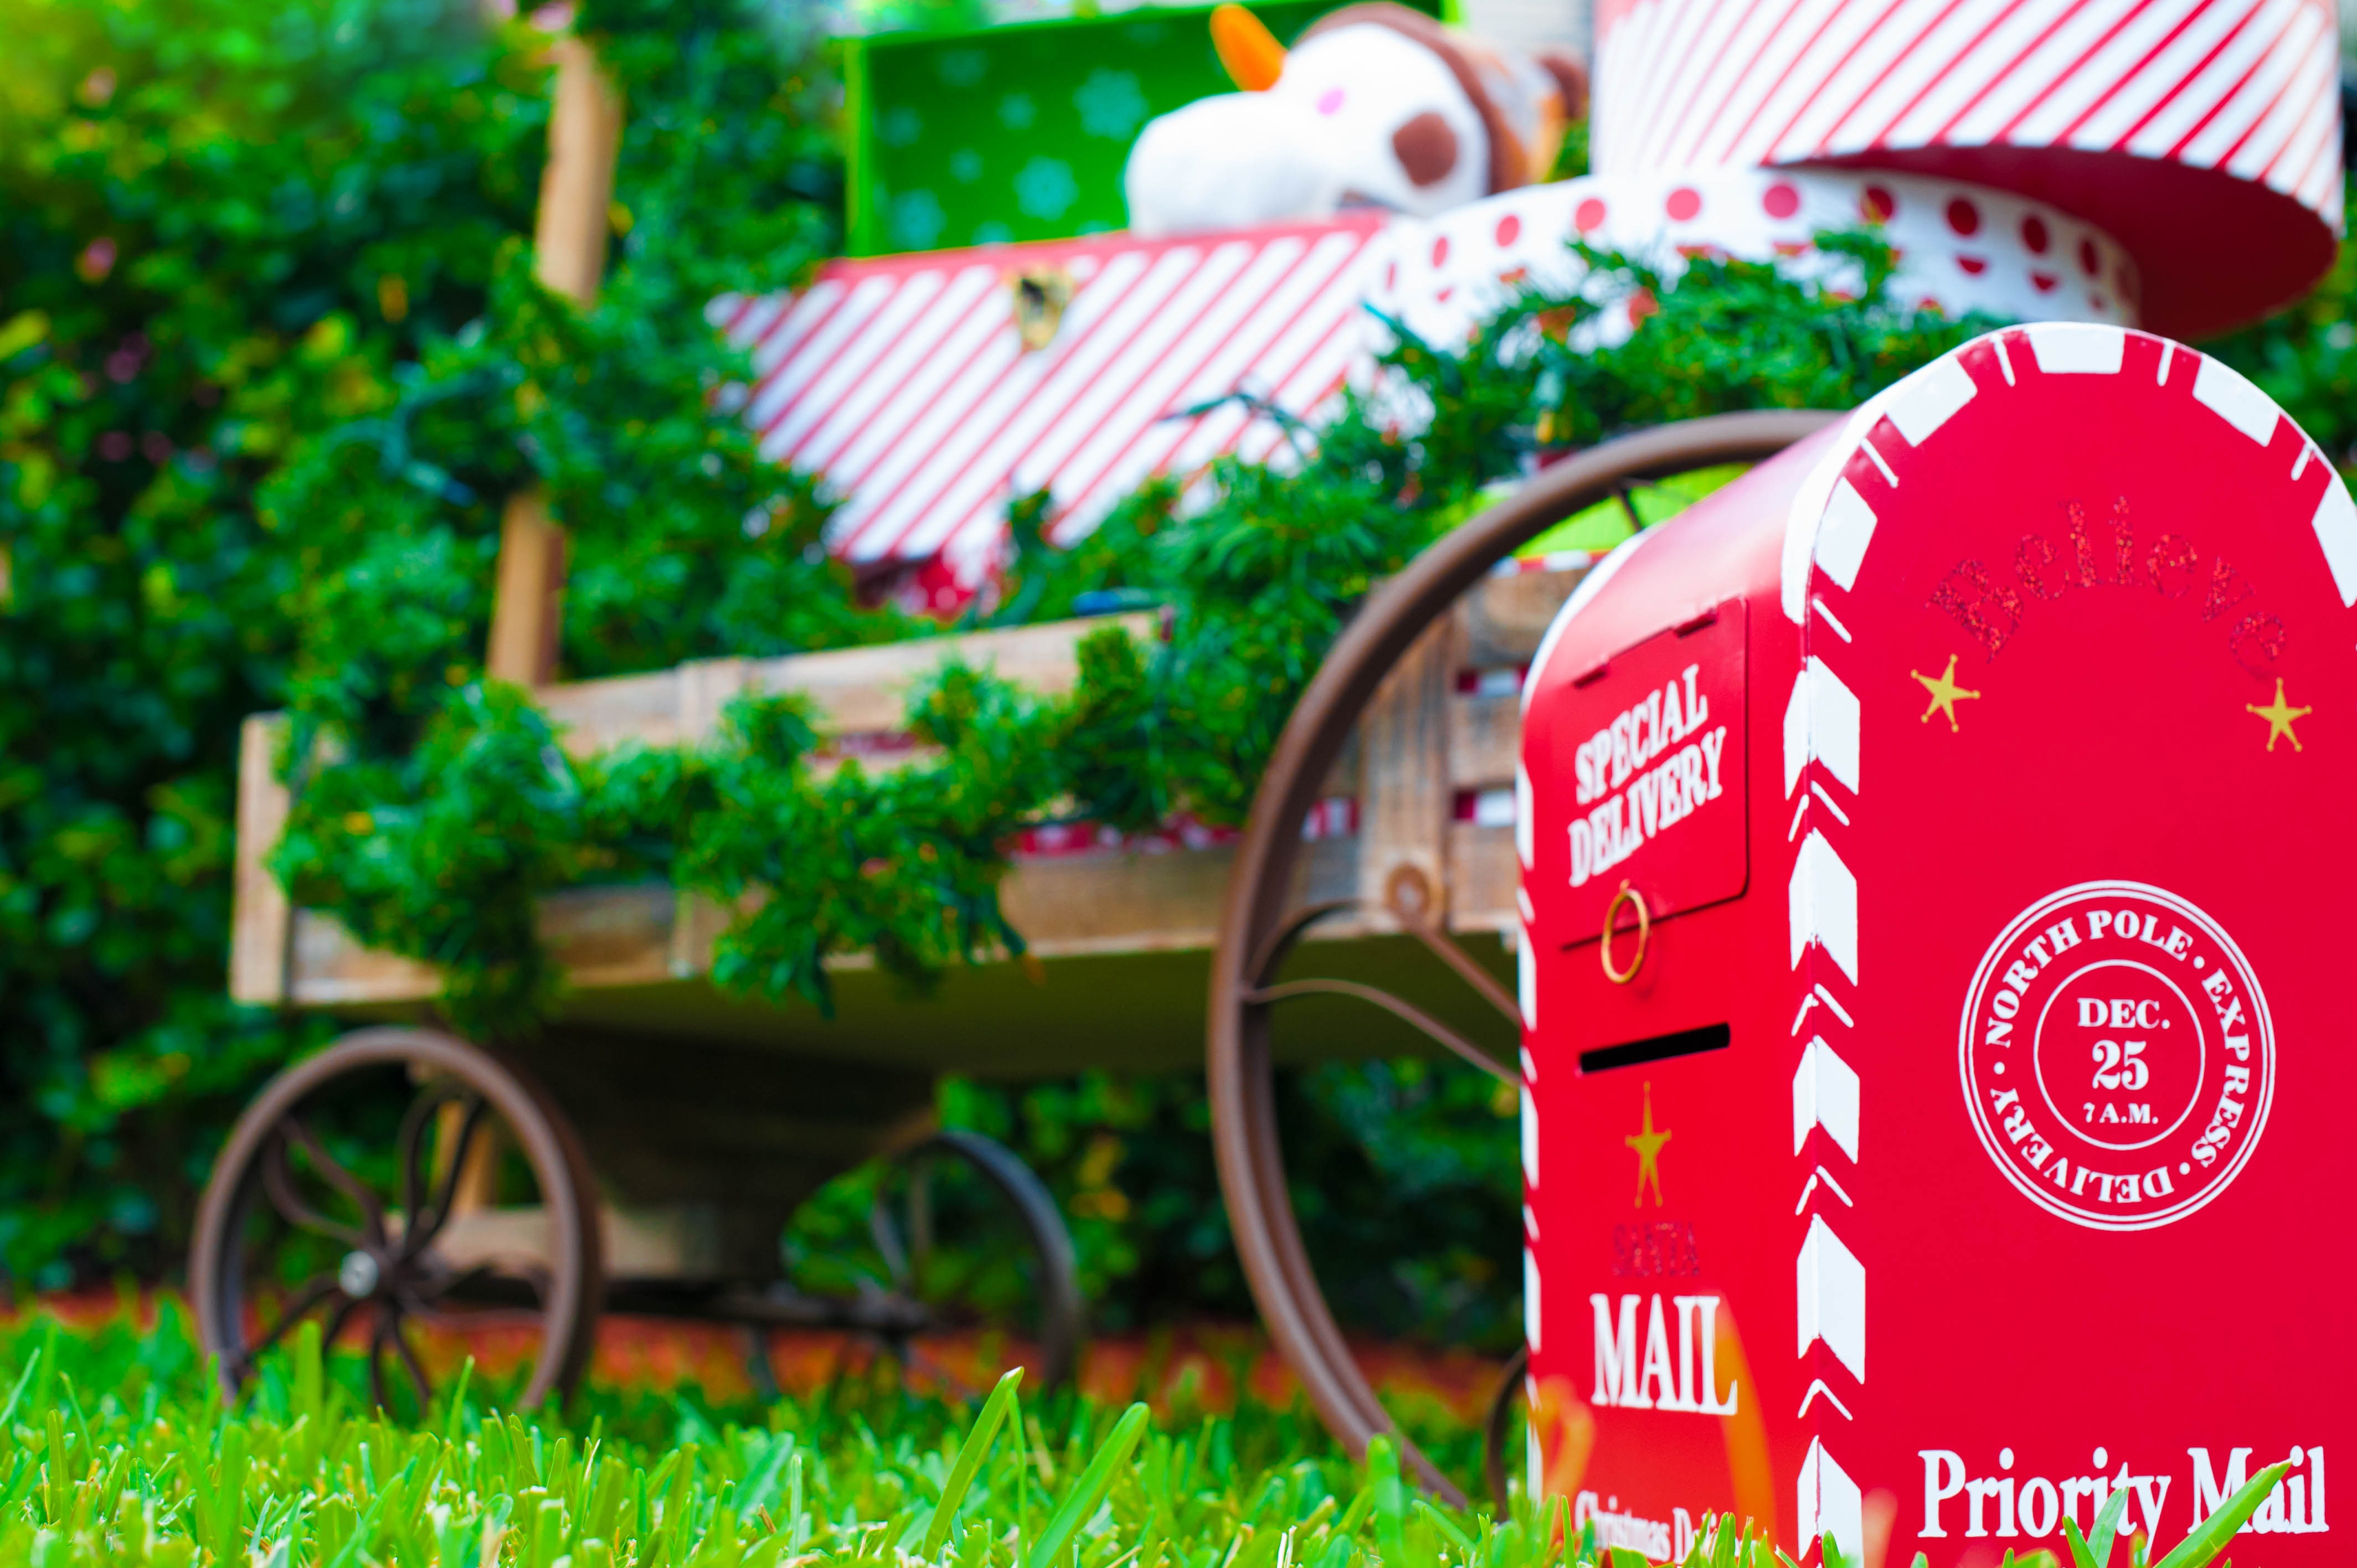
lawn, play, flower, green, red, holiday, christmas, decor, season, ornament, christmas decoration, december, decorations